Medway watermills (lower tributaries)

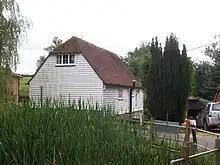
Chegworth Mill

Chegworth mill is probably not the Domesday mill recorded at Ulcombe. The first reference to Chegworth occurs in 1200. The first definite reference to this mill was in 1317, when the mill was held by John de Cheggeworth. John de Chageworth was recorded at the mill in 1324. The mill was in the ownership of Sir Cheney Culpeper in 1657. It was then known as the Lower Mill. The previous owners were Thomas Hatche and Richard Austen, who had recently sold the mill at that date. John Pecke was the miller. Seventeenth century millers in Ulcombe include Willia Pettit (1612), Percival Austen (1669), Thomas Sylliborne (1673) and John Baker (1682). It is not known which mill each was at, there being two watermills and a windmill in Ulcombe during this period. William Taylor was the miller in the mid-nineteenth century. In 1702, John Feverstone was the miller. The mill was known as Pendmill in 1745 when the miller was recorded as John Feverstour the Elder. John Feverstone the older was the miller in 1766, when the lease was renewed. Richard Tilbe being the owner at this time. Thomas Willett leased the mill in 1792 and in 1800 Chegworth Mill, otherwise Pendmill was mortgaged by Willett. The mill was recorded as Checqworth Mill on the 1801 Ordnance Survey map. John Taylor was the miller in 1847, followed by G Craddock in 1852, J Gilbert, William and Thomas Taylor in 1854, Mrs M Cradduck, J Gilbert and Thomas Taylor 1855 - 1861, Charles Wicks in 1874, Alfred Wick 1895 - 1907, Frederick James Potter 1930 - 1934. The last miller was Ted Uren, who started at the mill in 1961, and took over from Harold Potter. The mill was house converted c.1990.